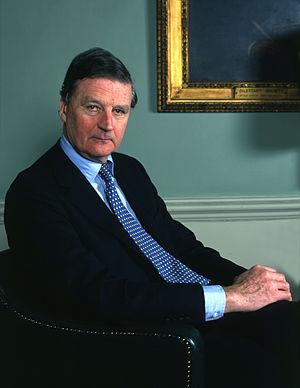
James Hamilton, 5ᵉ duc d'Abercorn, né le 4 juillet 1934, est un noble et homme politique britannique. Il devint duc d'Abercorn de la pairie d'Irlande à la mort de son père en juin 1979. Il était le fils de James Hamilton et de Kathleen Crichton.